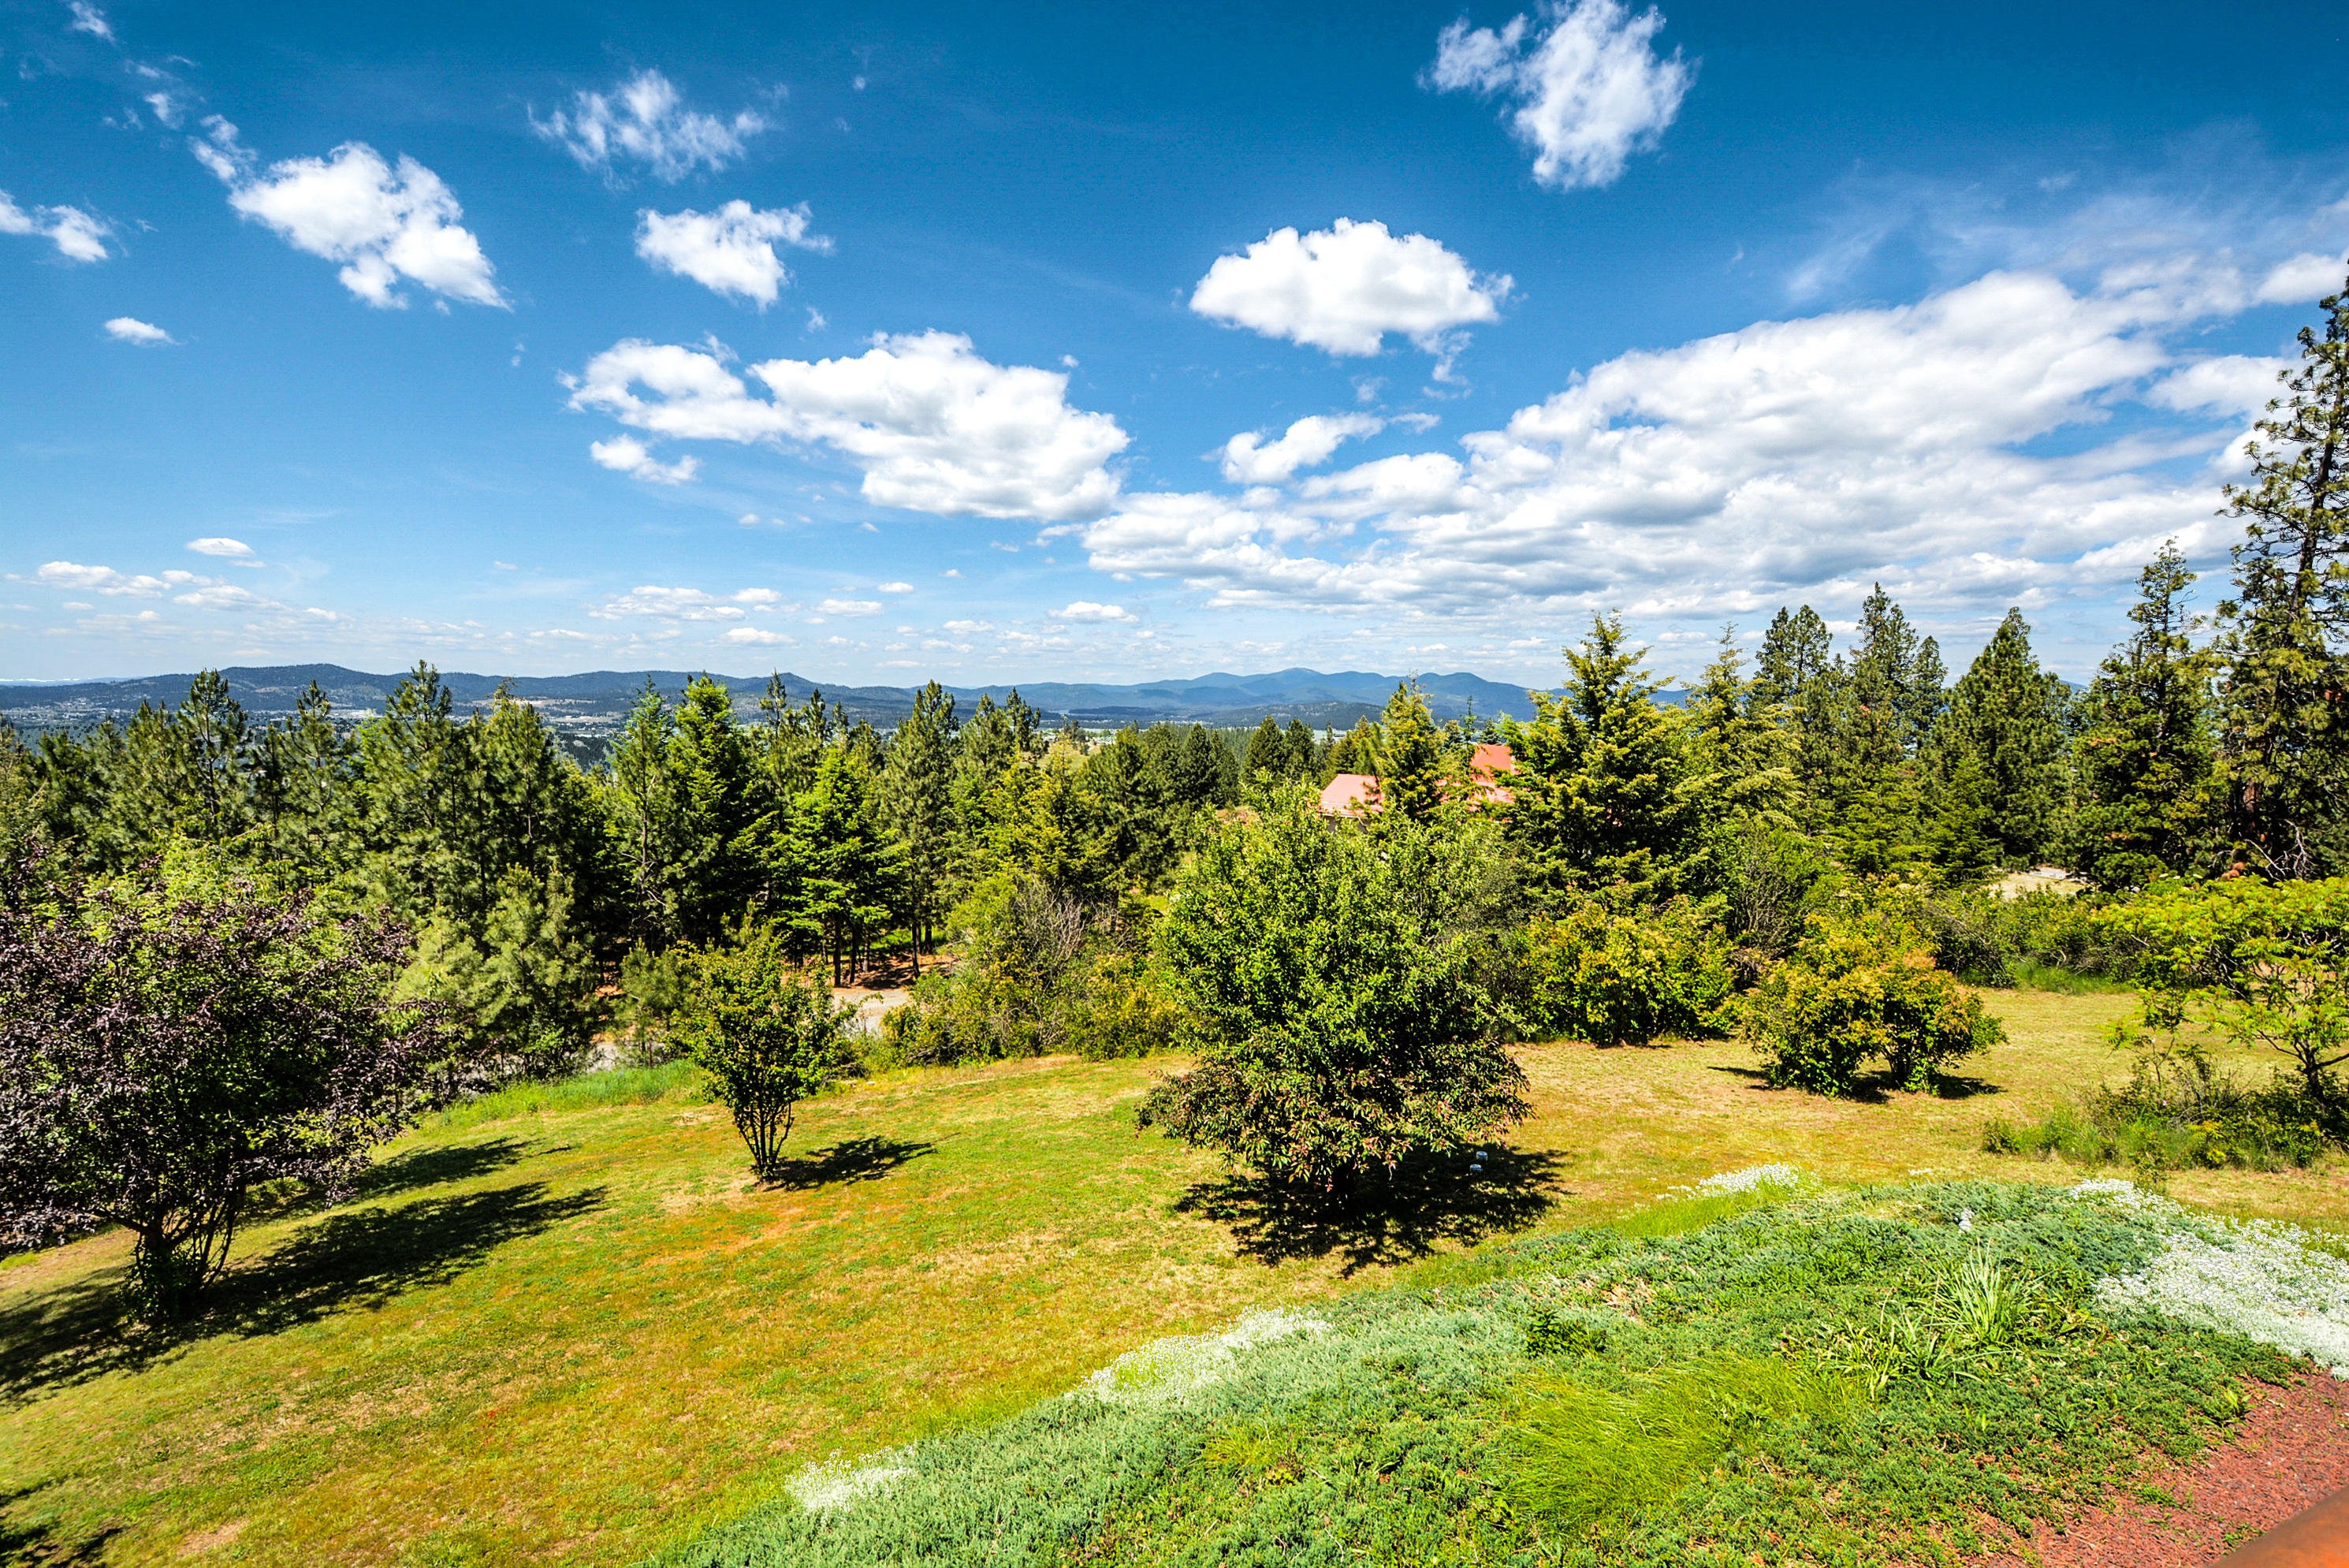
landscape, tree, nature, forest, grass, outdoor, wilderness, mountain, cloud, sky, meadow, hill, flower, view, valley, mountain range, panorama, summer, rural, pasture, autumn, ridge, trees, sunny, mountains, grassland, vegetation, plateau, woodland, habitat, ecosystem, rural area, natural environment, mountainous landforms